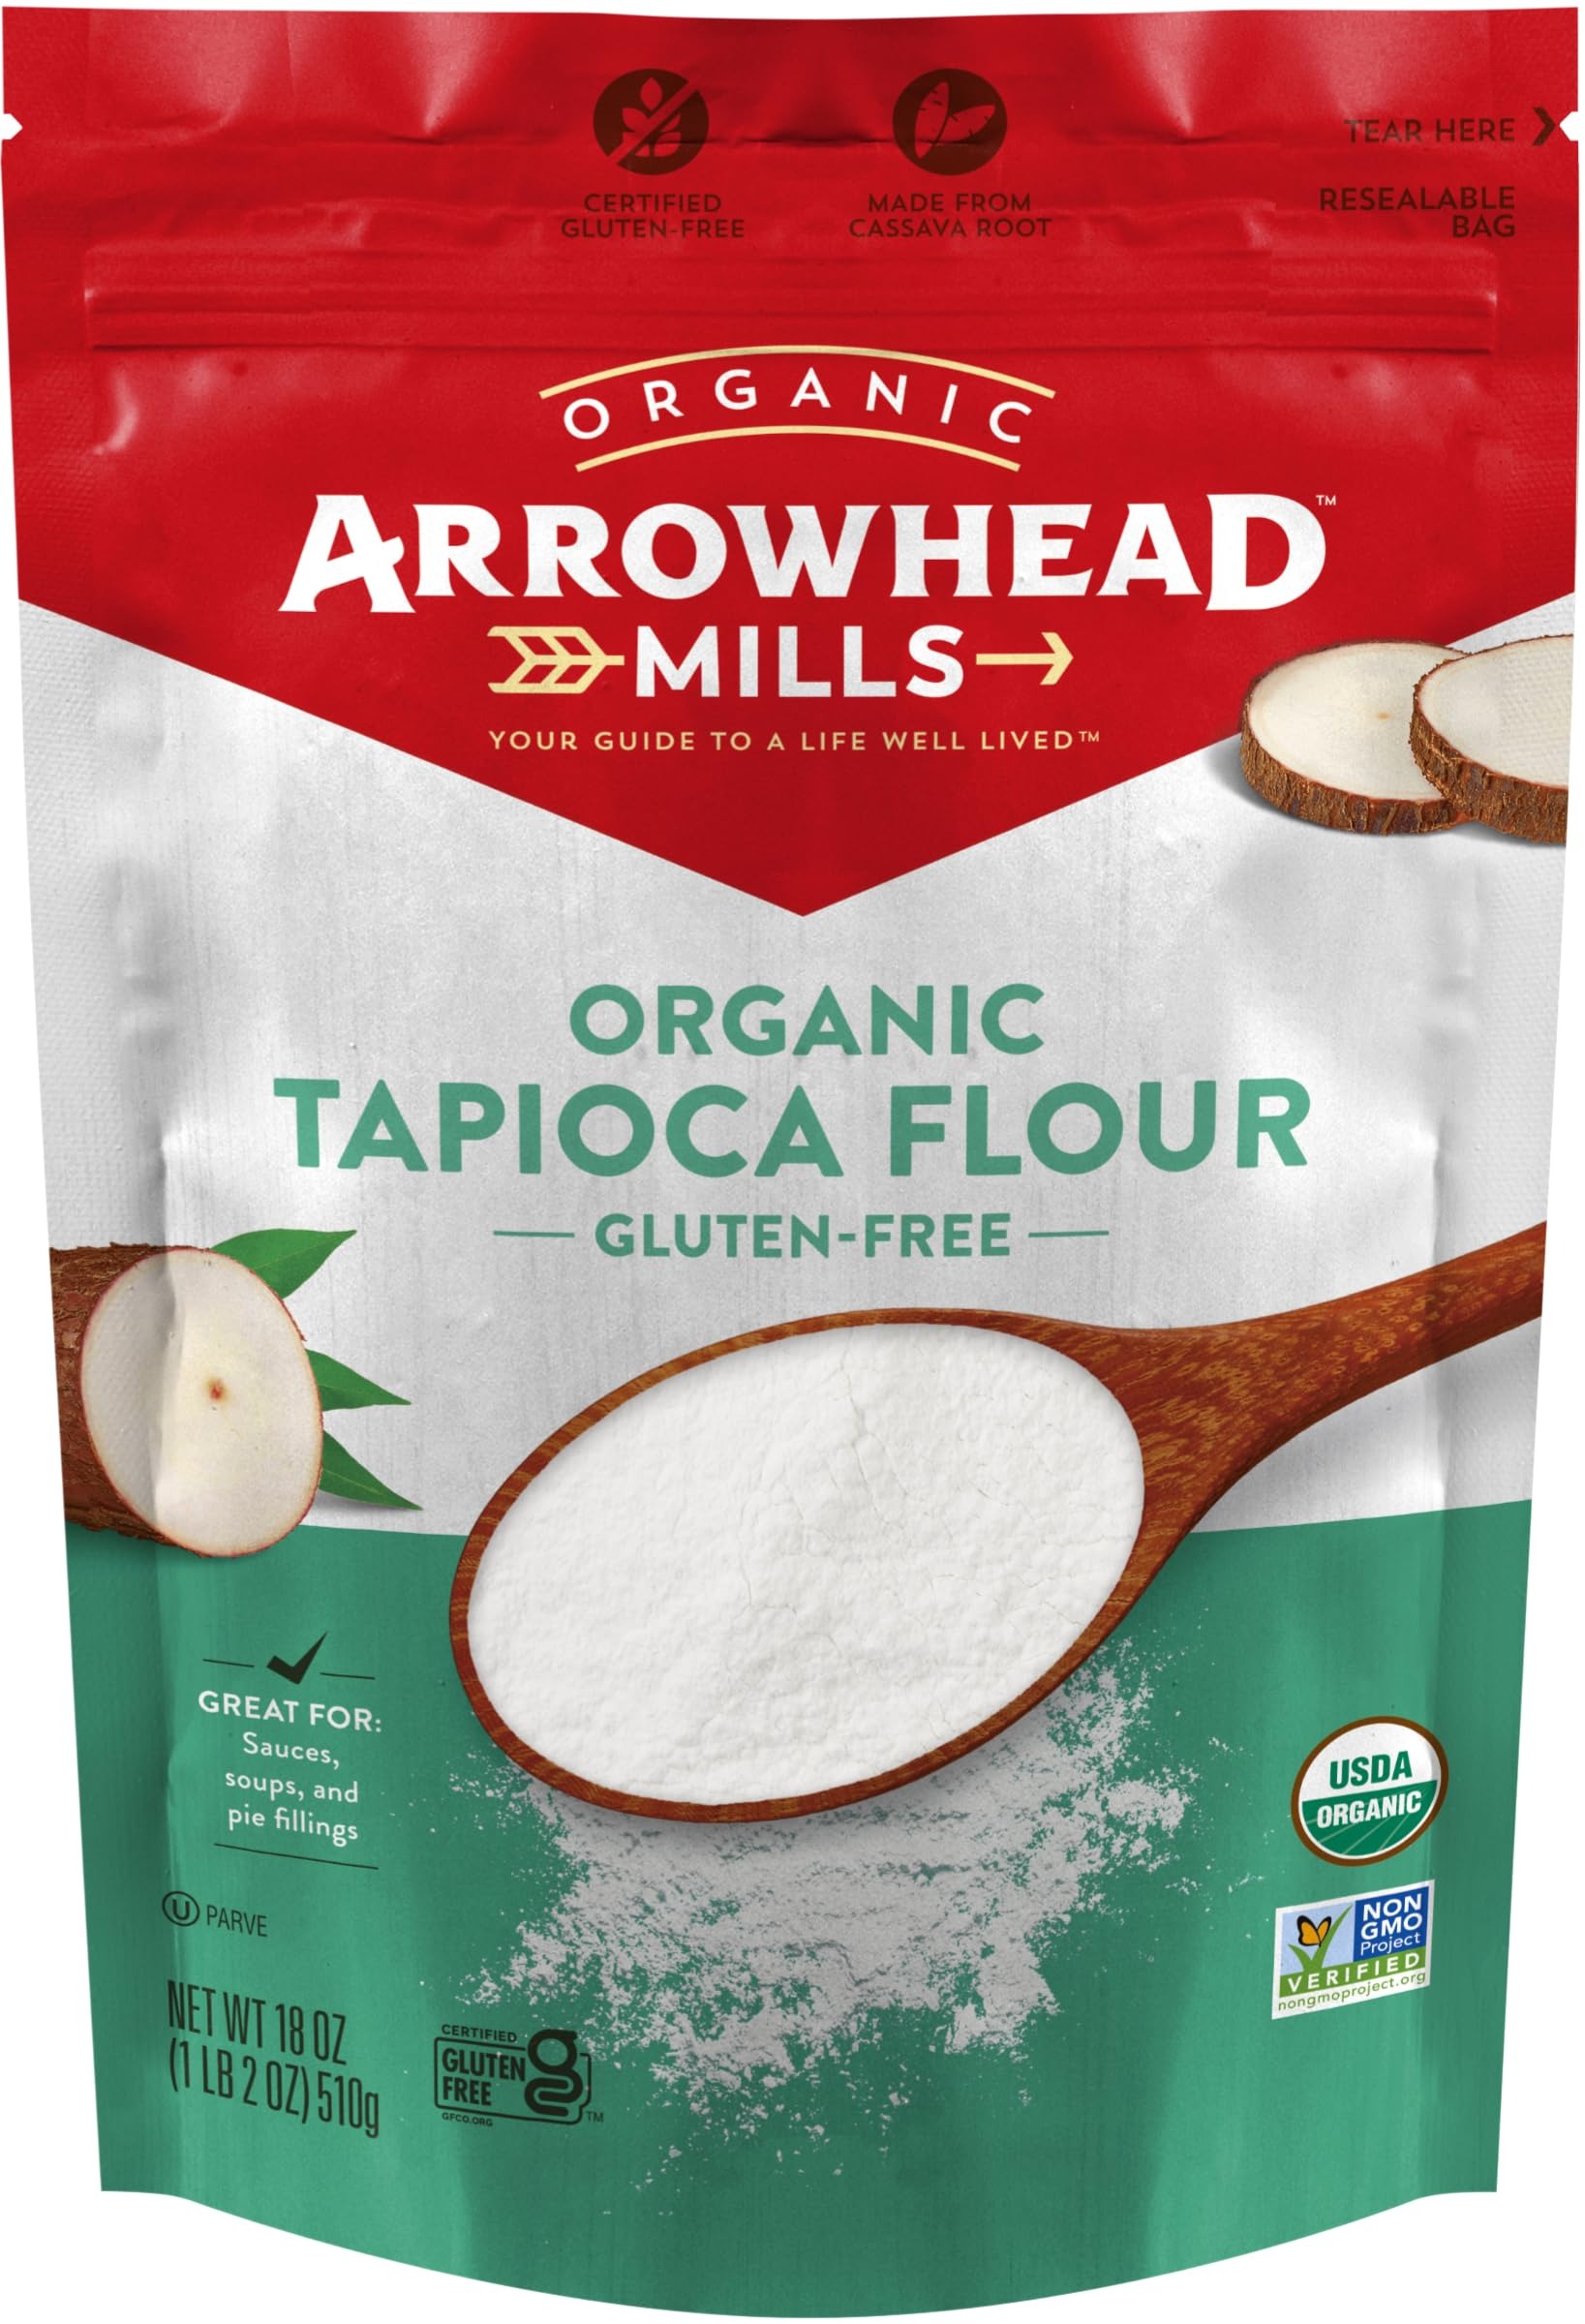
Item Name: Arrowhead Mills Organic Tapioca Flour, Gluten Free, 18 Ounce Bag (Pack of 6)
Bullet Point 1: Contains 6 - 18 ounce bags of organic tapioca flour
Bullet Point 2: Certified USDA Organic, Non GMO Project Verified, Certified Gluten Free
Bullet Point 3: 100% commitment to quality
Bullet Point 4: Made from cassava root
Bullet Point 5: Great for Gluten Free breads, desserts, and even vegan cheese
Value: 108.0
Unit: Ounce

Price: 32.99